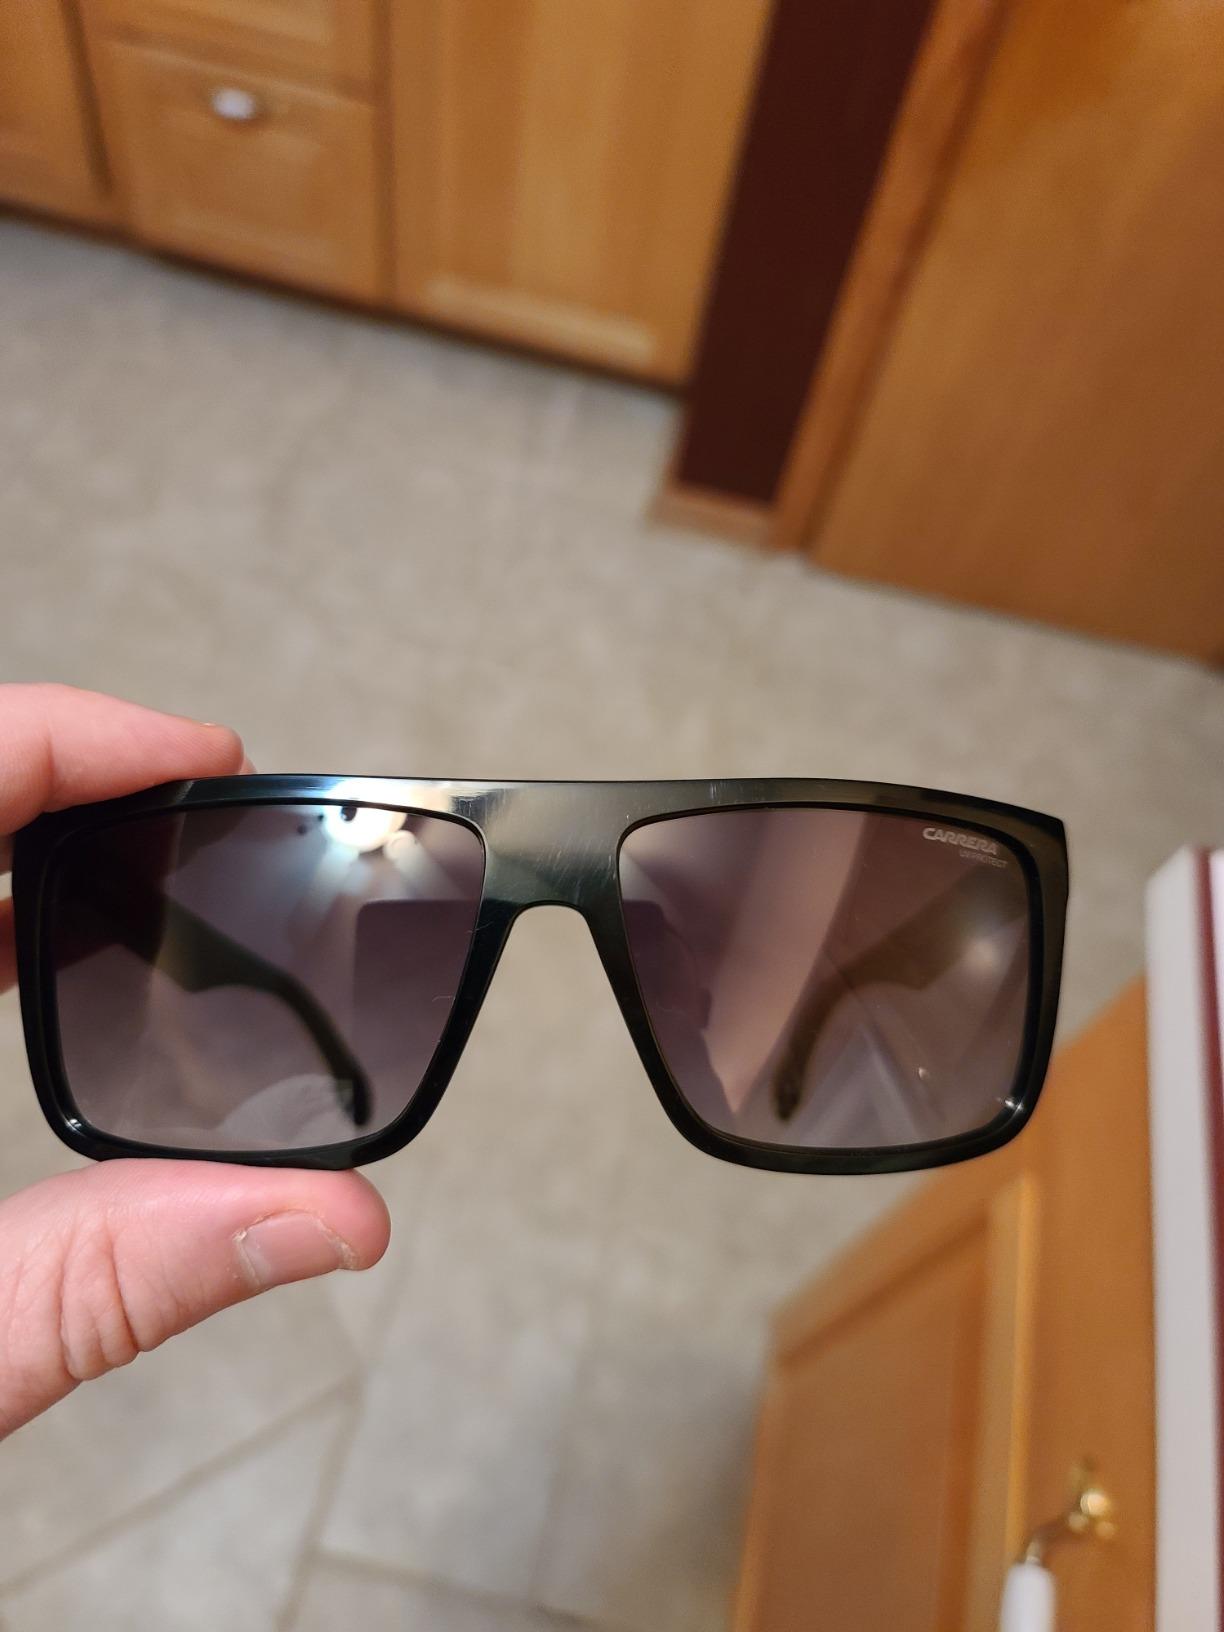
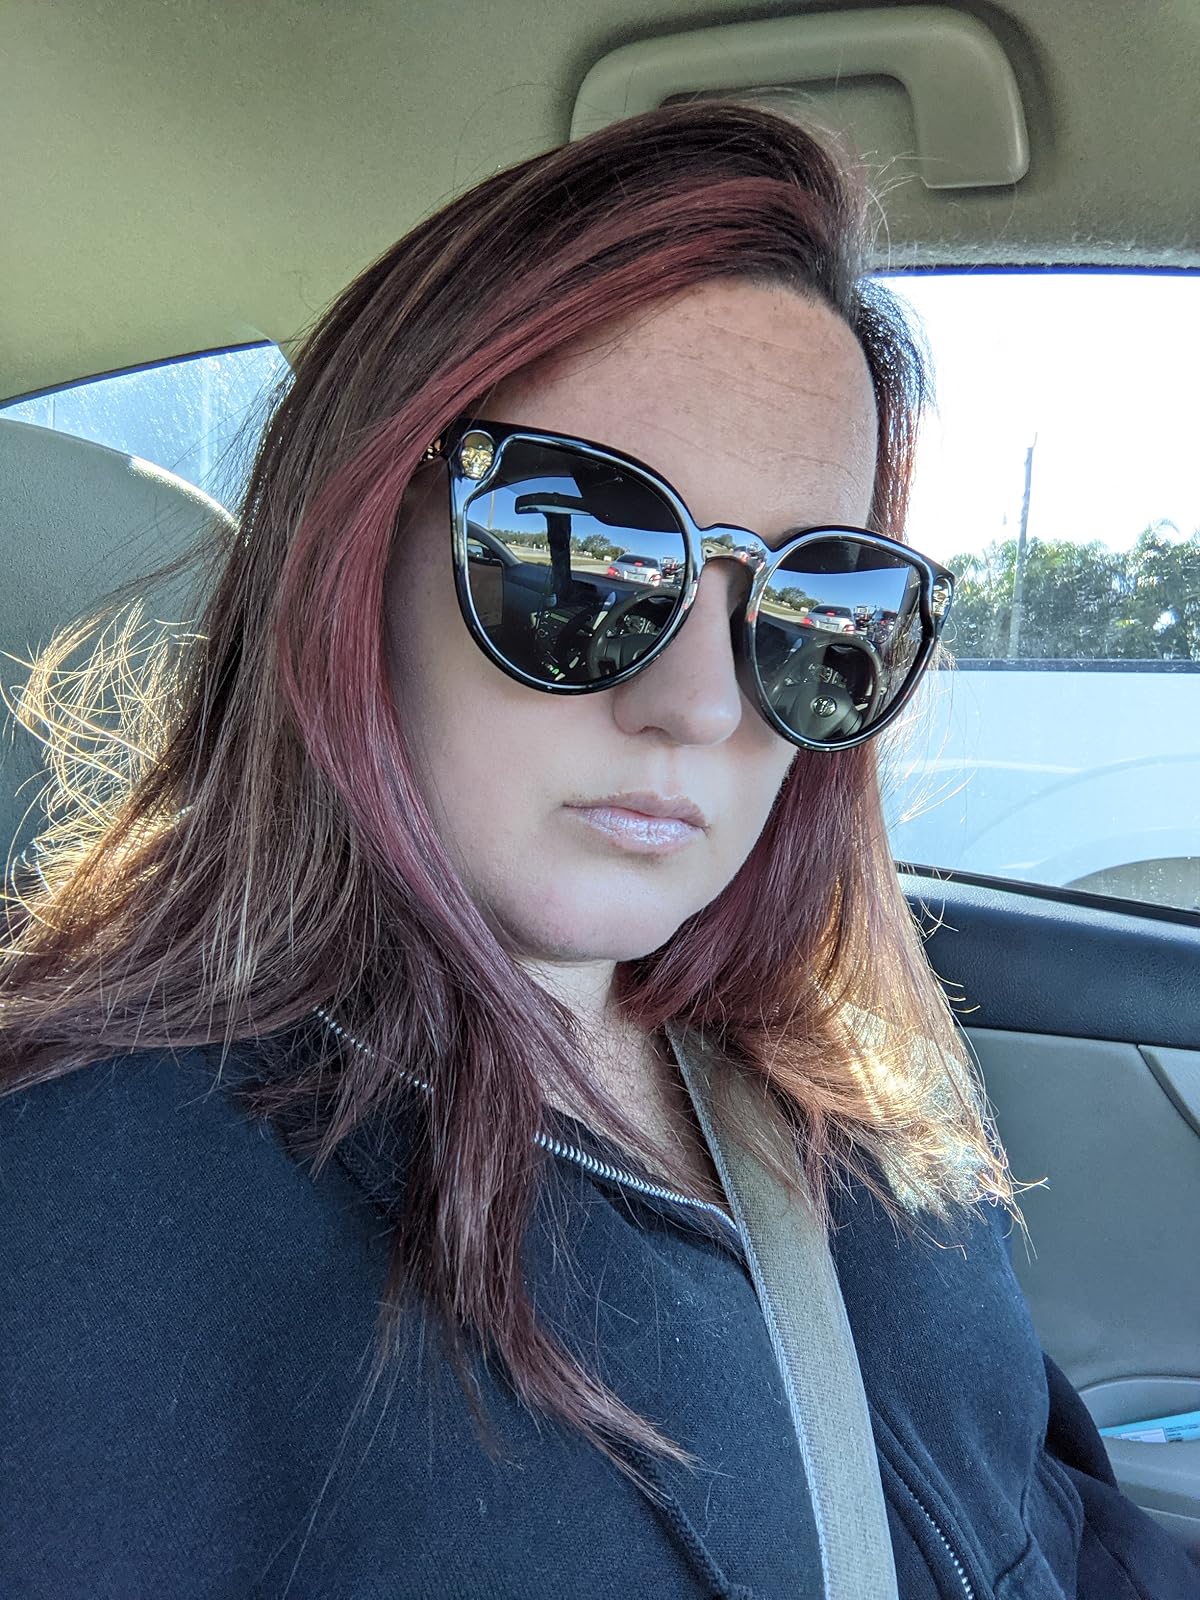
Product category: accessories_sunglasses
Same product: no